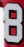
Number: 8